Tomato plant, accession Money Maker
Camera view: tilt-top (135 deg); turntable rotation: 240 degrees
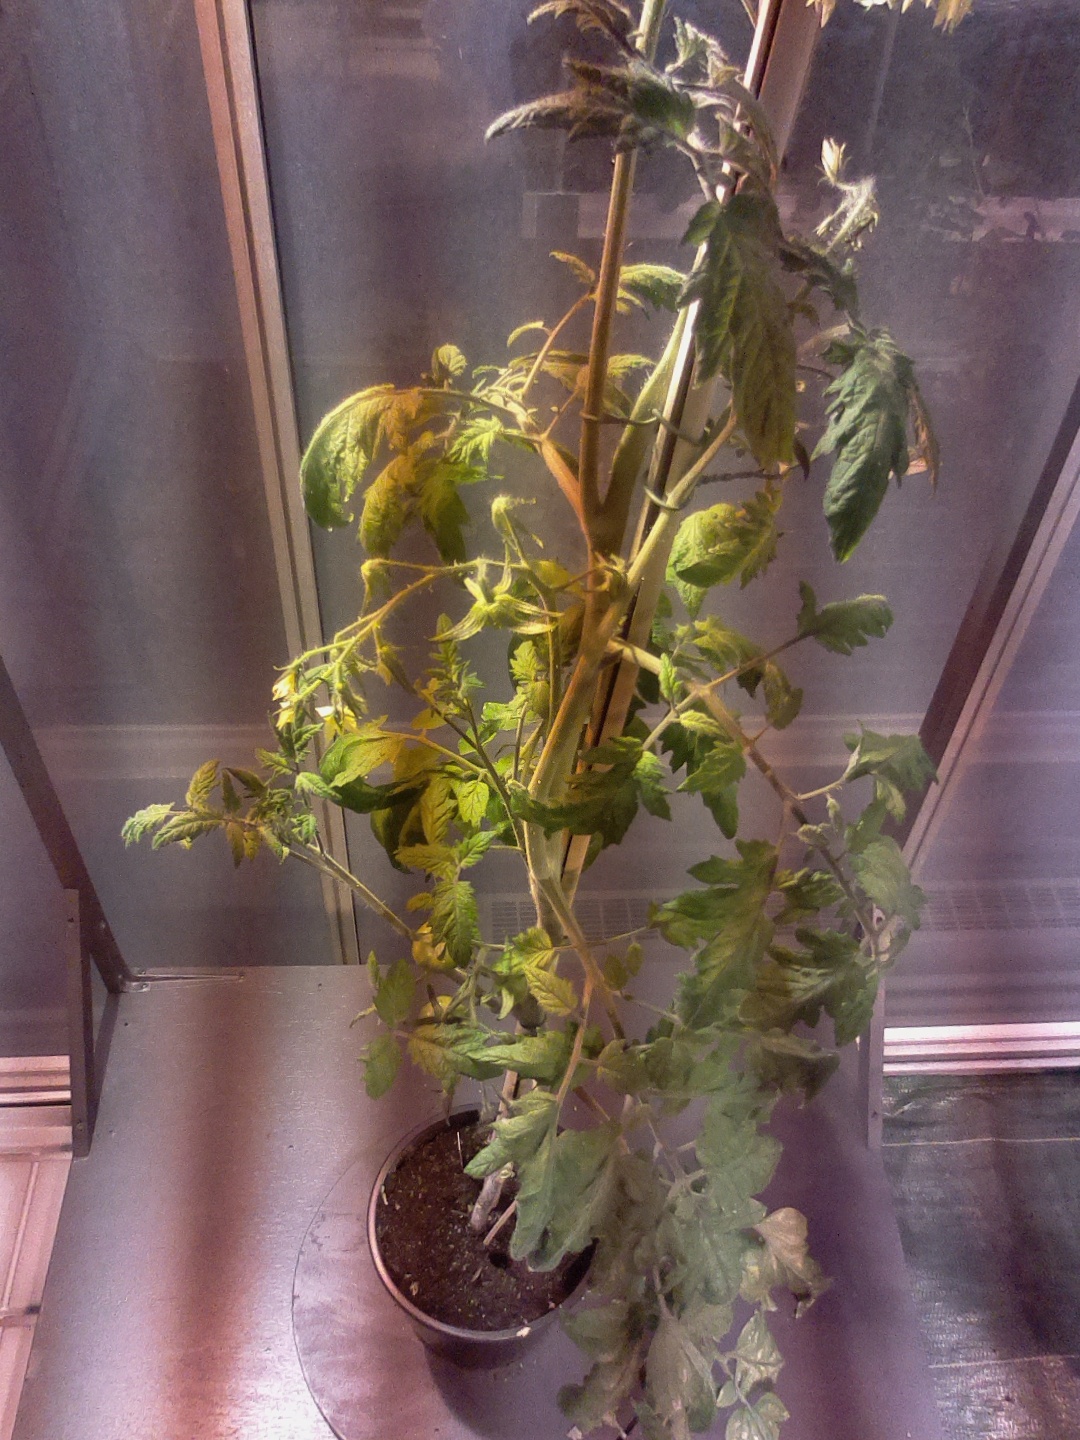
BBCH growth stage 73: 30%-40% of final fruit size